Menatap dalam Mimpi

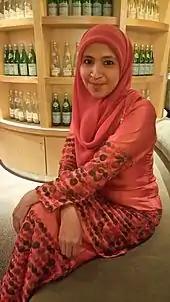
Rozi Abdul Razak (Rozi Sang Dewi) wrote the lyrics for "Menatap dalam Mimpi".

The production of "Menatap dalam Mimpi" began when Siti Nurhaliza decided to include three additional tracks to accompany the release of her 2015 live album, "Unplugged"—"Engkau", "Menatap dalam Mimpi", and "Mikraj Cinta". According to the composer Aubrey Suwito, the inspiration for him to write the melody to "Menatap dalam Mimpi" came when he read a poem that was written and uploaded by Siti's sister-in-law and personal manager Rozi Abdul Razak on her personal Twitter account. Upon reading the poem, it only took Aubrey 20 minutes to compose the melody. Rozi who is also Siti's personal manager and sister-in-law was tasked by Siti to compose lyrics that best describe about "losing someone that we truly love".